Aorta

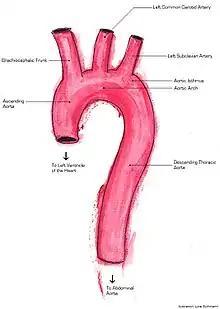
Major aorta anatomy displaying ascending aorta, brachiocephalic trunk, left common carotid artery, left subclavian artery, aortic isthmus, aortic arch, and descending thoracic aorta

The aorta supplies all of the systemic circulation, which means that the entire body, except for the respiratory zone of the lung, receives its blood from the aorta. Broadly speaking, branches from the ascending aorta supply the heart; branches from the aortic arch supply the head, neck, and arms; branches from the thoracic descending aorta supply the chest (excluding the heart and the respiratory zone of the lung); and branches from the abdominal aorta supply the abdomen. The pelvis and legs get their blood from the common iliac arteries.